Margarita Betova

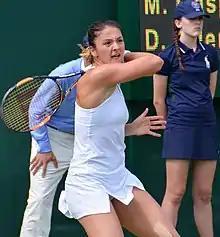
Gasparyan at the 2016 Wimbledon Championships

Gasparyan played in Brisbane, but lost in the first round to compatriot Ekaterina Makarova. In Hobart, Gasparyan lost in the second round to Johanna Larsson.